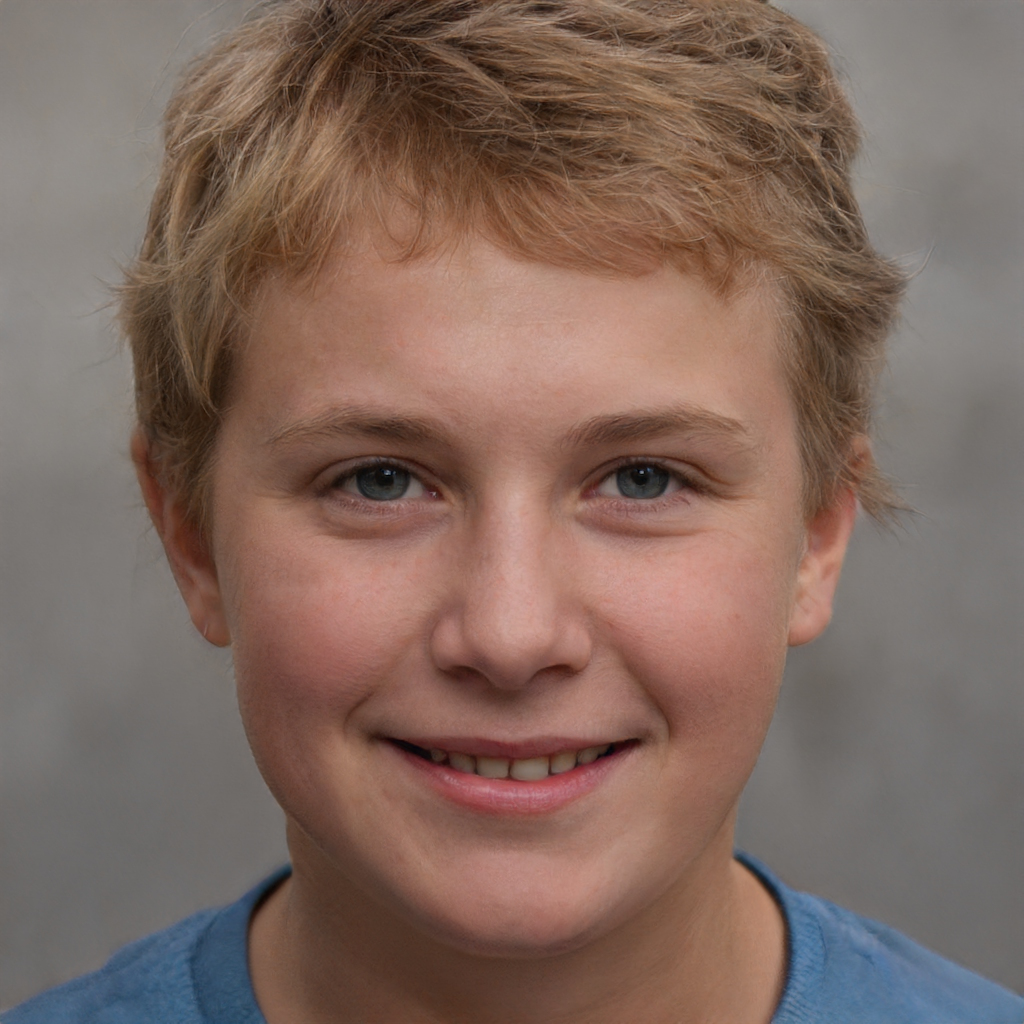
Gender: Male